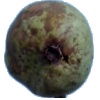
Label: Pear Stone 1